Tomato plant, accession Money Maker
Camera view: vertical (180 deg); turntable rotation: 180 degrees
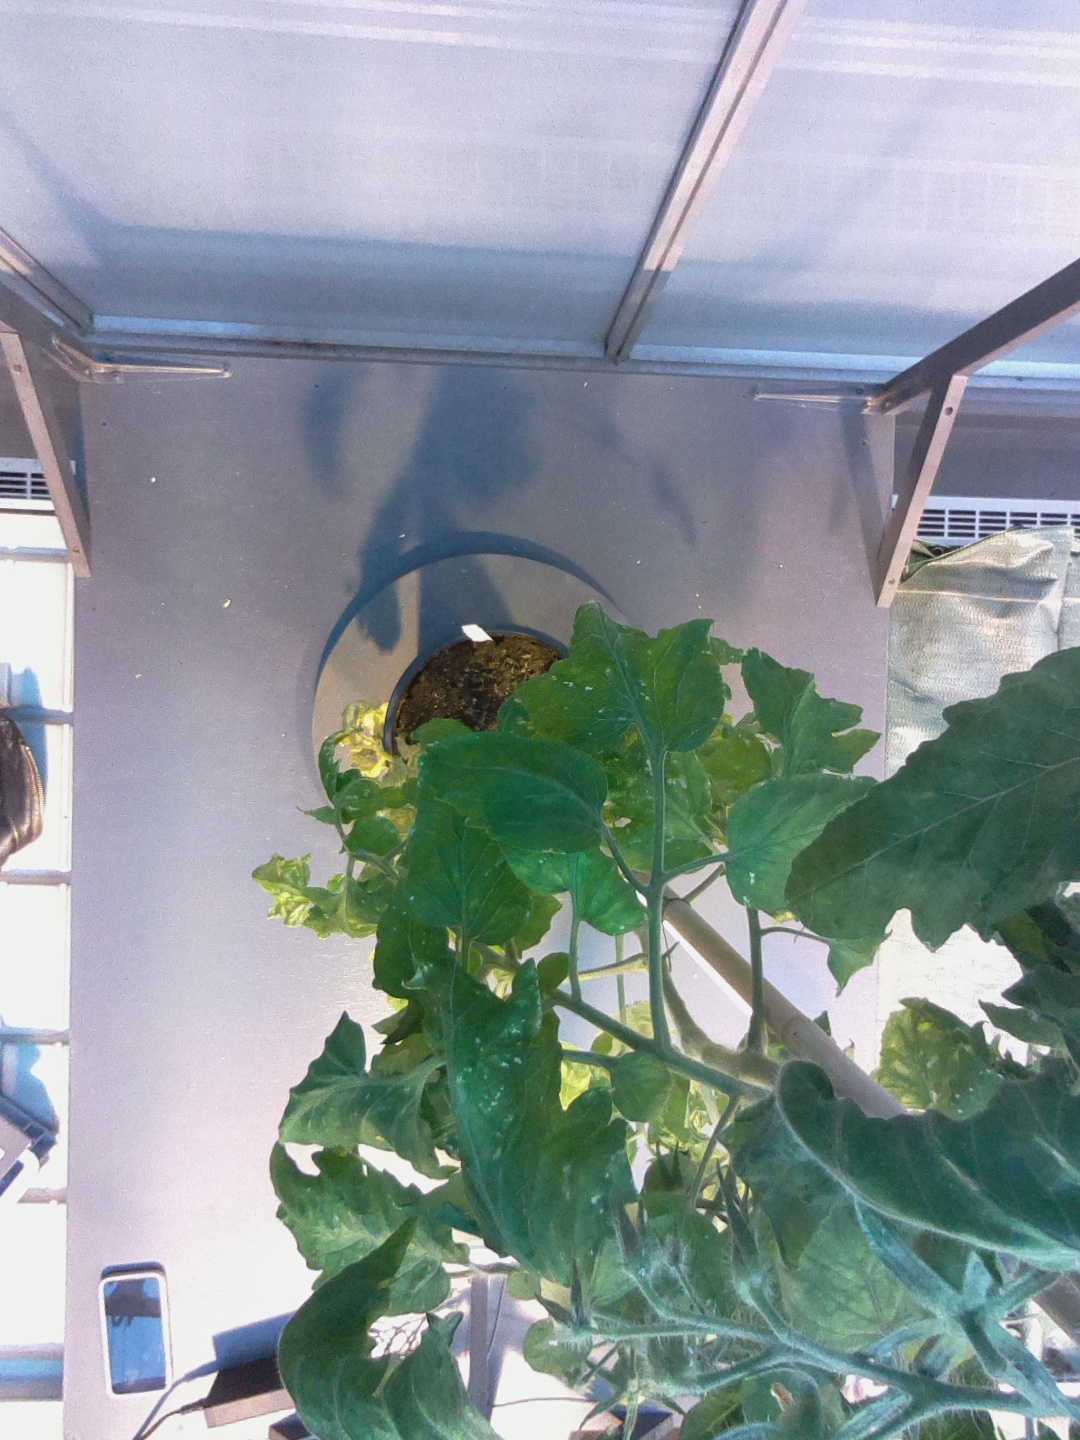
BBCH growth stage 72: 20%-30% of final fruit size